Toyah Willcox

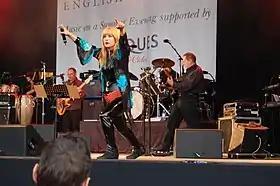
Willcox in 2006

In London, Willcox lived in a place called "Mayhem", a converted British Rail warehouse serving as a studio. It was here the band Toyah recorded their first demos. For the lack of proper bed she slept for a while in a "second-hand" coffin, reportedly used by the French Red Cross to transport victims of fatal accidents. Citing her role in "Quadrophenia" as a boost to her musical career, with growing audiences Toyah signed to Safari Records, releasing a debut single "Victims of the Riddle", which topped the UK Indie Chart. This was followed by the "Sheep Farming in Barnet" EP, produced by Steve James and Keith Hale. Initially released in Germany, in 1979 it was re-released as an LP, comprising the original six tracks, "Victims of the Riddle" A and B sides and three tracks that were previously unavailable on vinyl. Willcox's second album, "The Blue Meaning", went to no. 40 in the UK Albums Chart in June 1980. By this time, she is reported as announcing she had severed all ties with punk aesthetics.